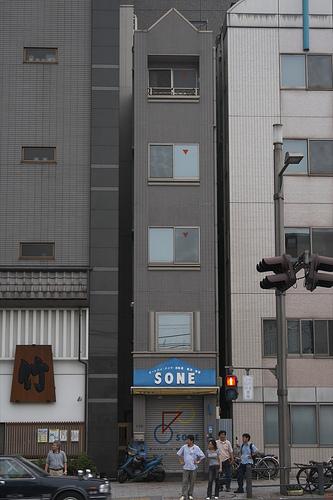
A group of people walking across a street near tall buildings.